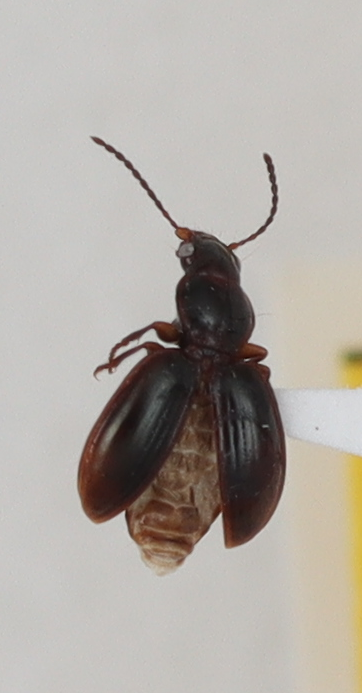
Scientific name: Mecyclothorax konanus
Plot: 8
Trap: E
Collected: 20190508